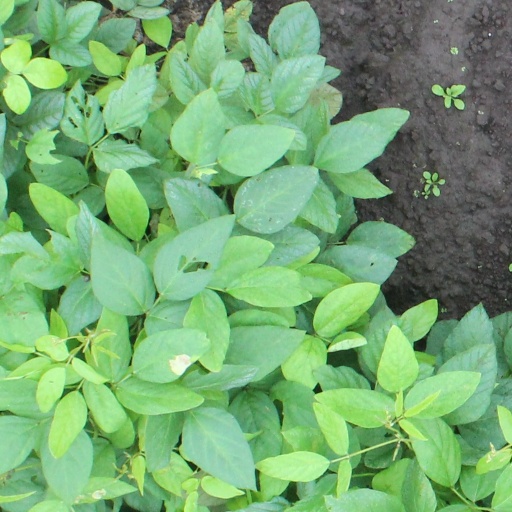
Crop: soybean